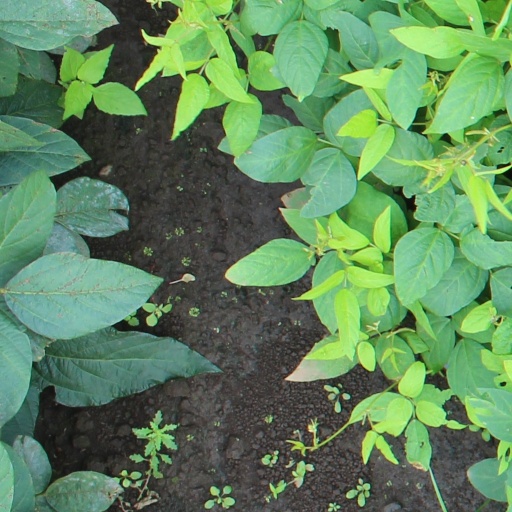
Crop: soybean